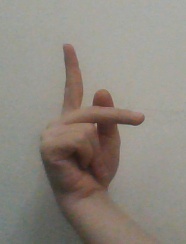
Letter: dha